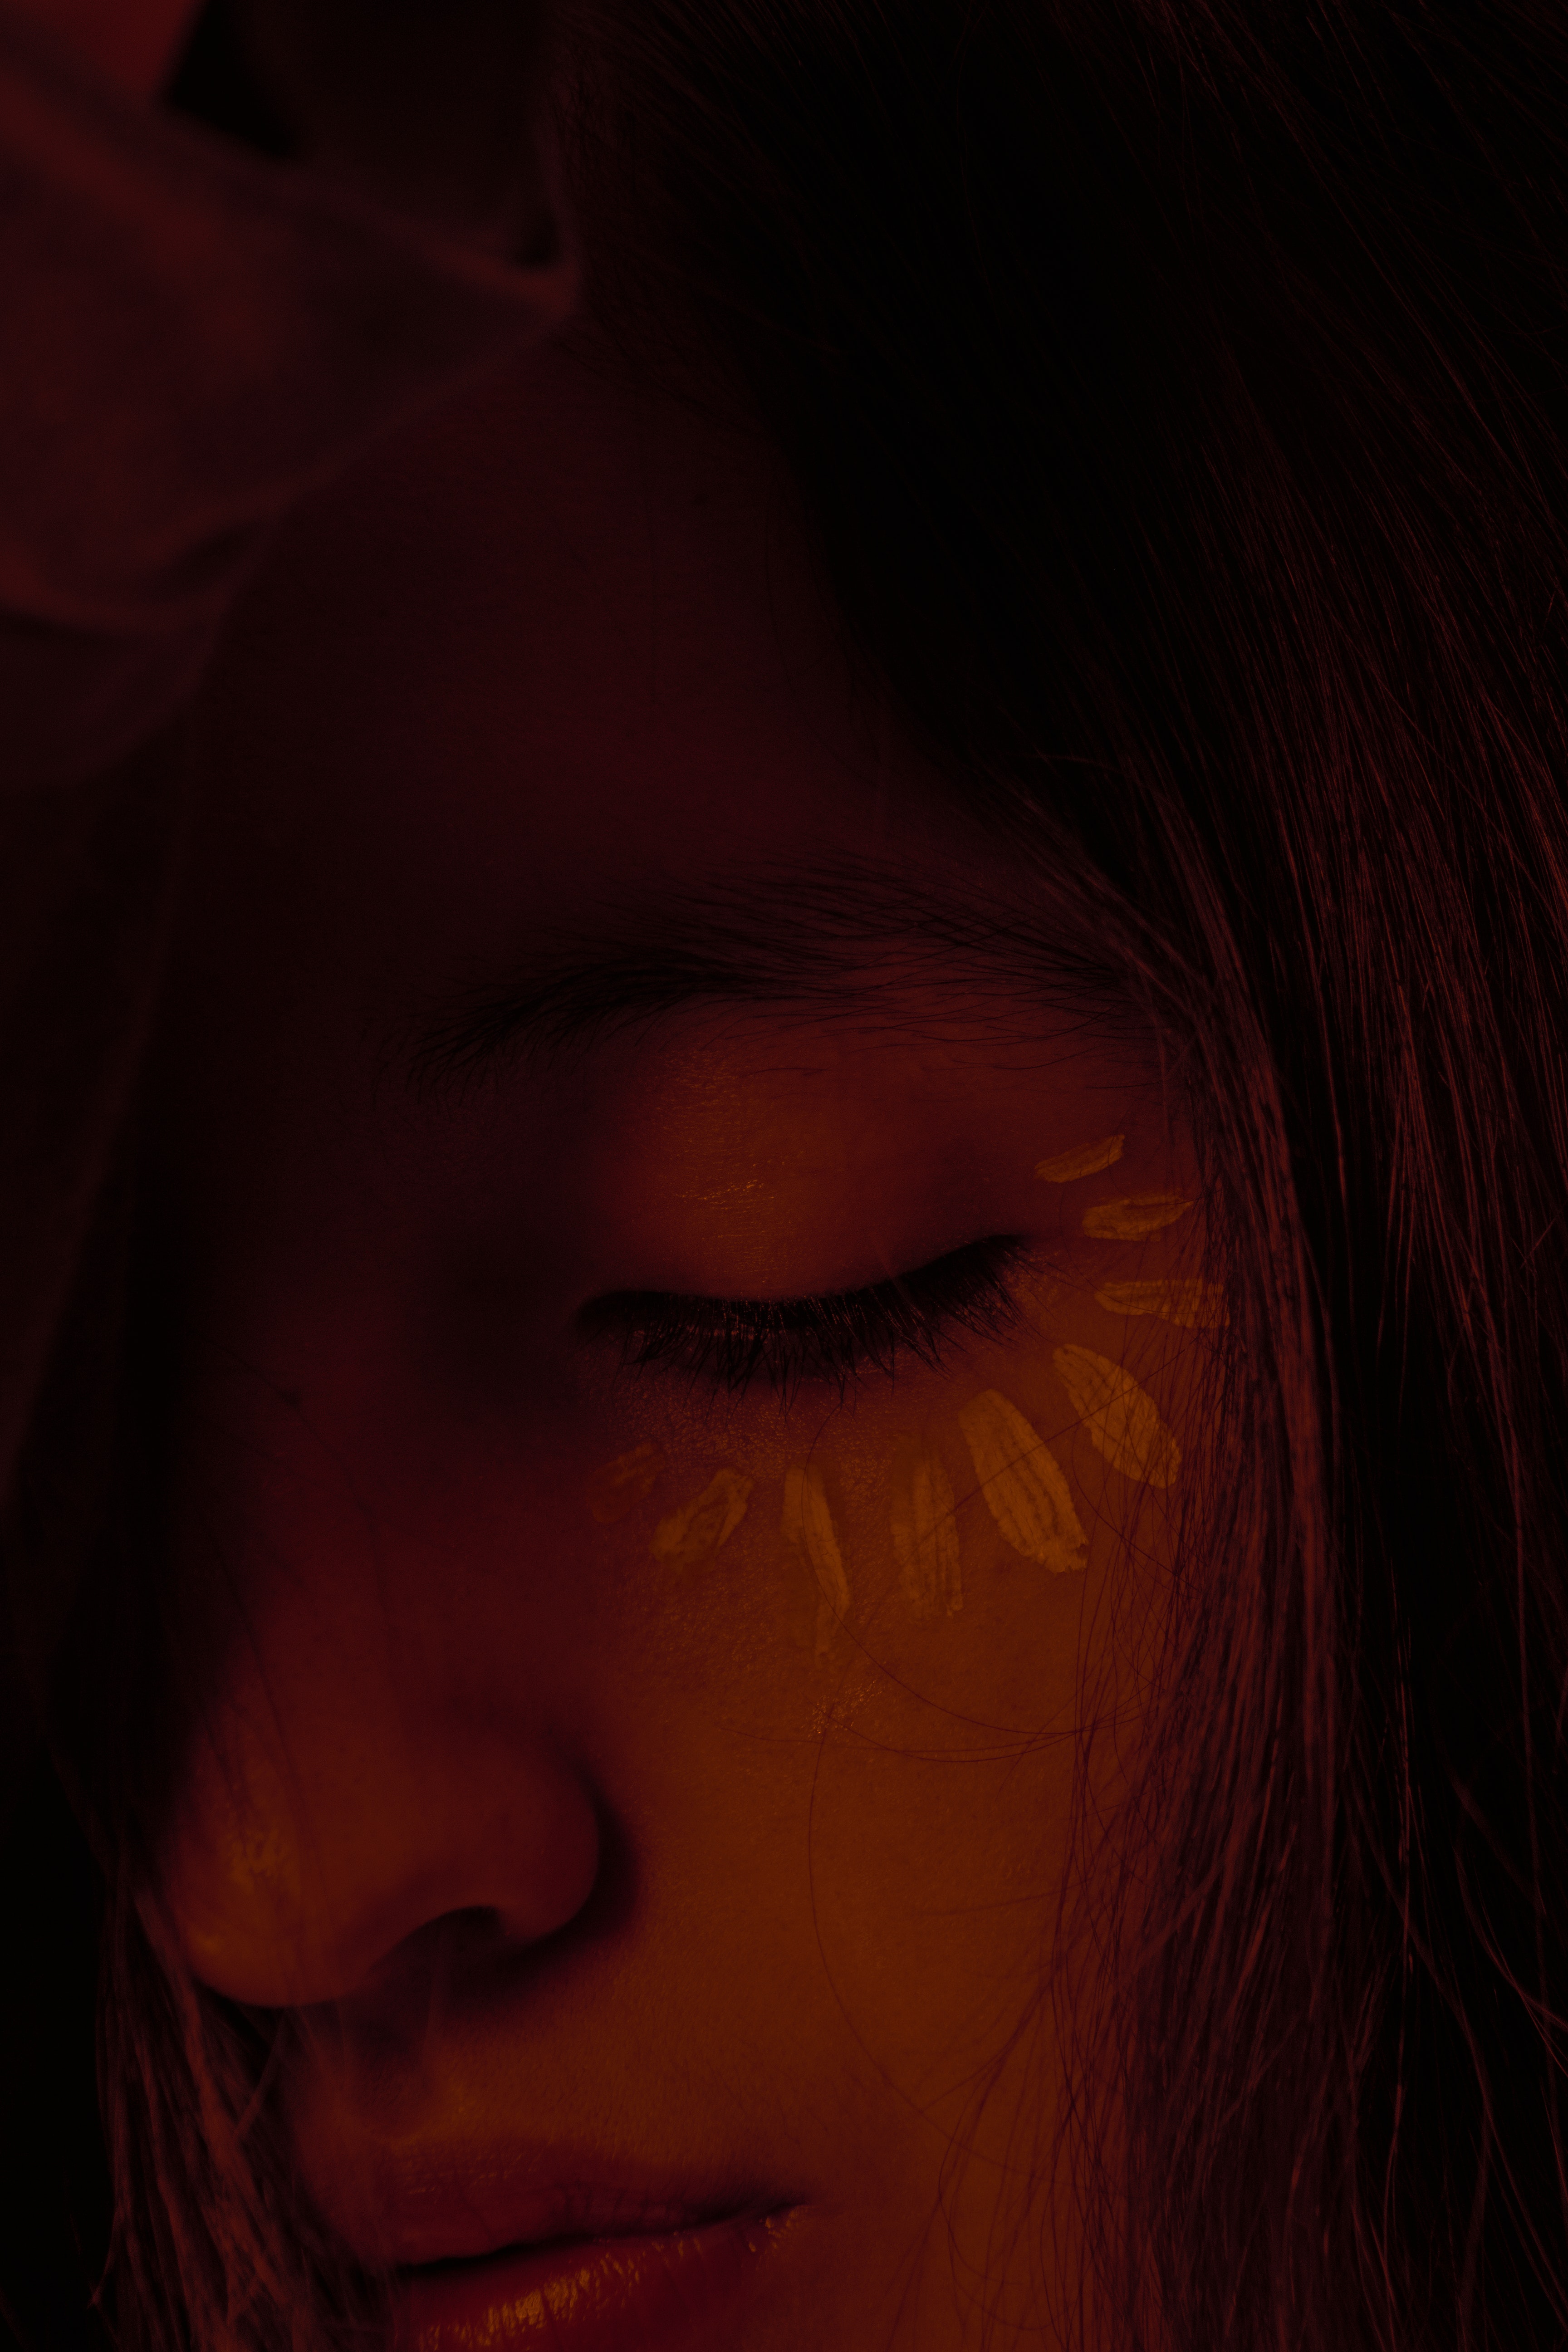
woman, nose, cheek, lip, chin, eyelash, jaw, ear, flash photography, eye liner, iris, makeover, lipstick, Tints and shades, bangs, layered hair, eyelash extensions, Step cutting, eye shadow, wrinkle, brown hair, happy, fashion accessory, mascara, flesh, hair coloring, selfie, portrait photography, portrait, cosmetics, darkness